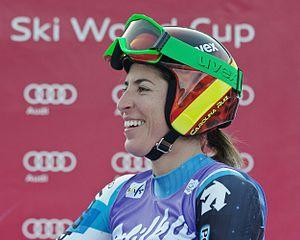
Carolina Ruiz Castillo, née le 14 octobre 1981 à Osorno, est une skieuse alpine espagnole.